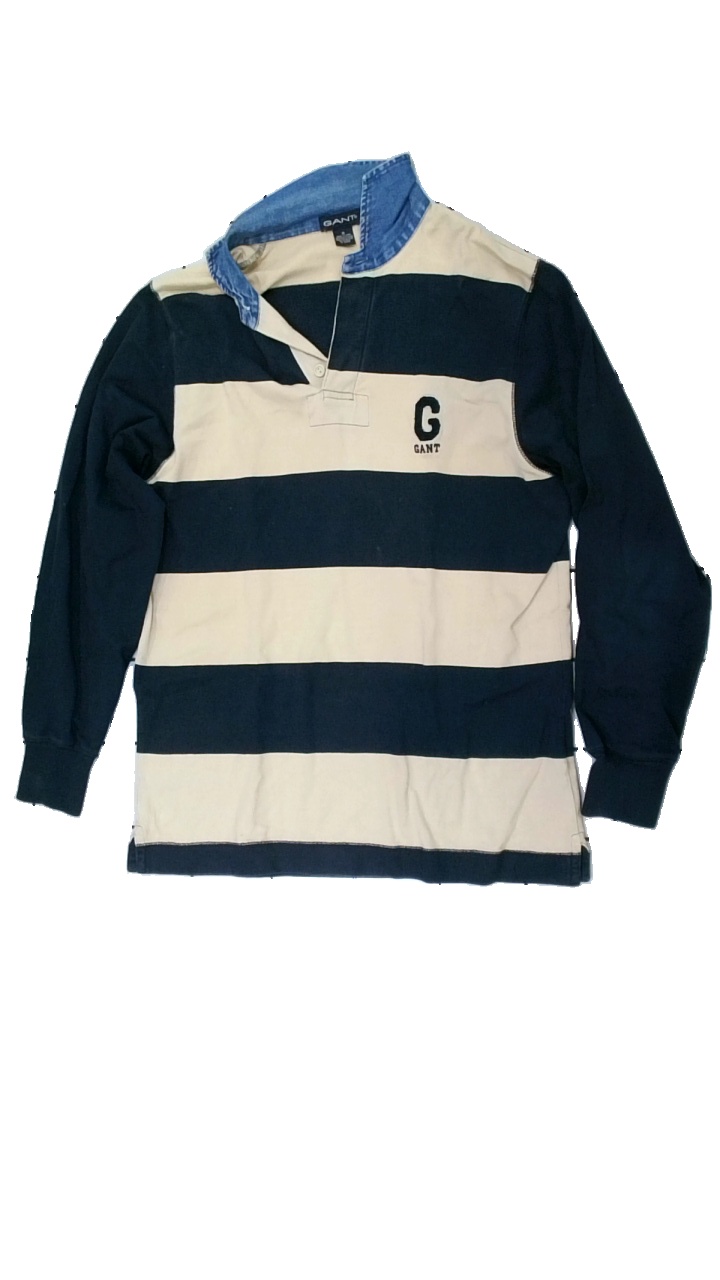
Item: Top (Men)
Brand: Gant
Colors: Blue, Beige
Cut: Regular
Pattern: Striped
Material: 100% cotton
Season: All
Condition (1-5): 3
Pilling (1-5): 5
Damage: outwashed
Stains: Minor
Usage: Reuse
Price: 50-100